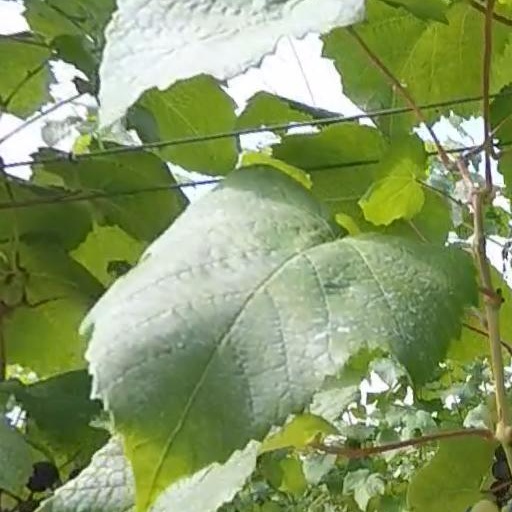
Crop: grape